Maurice Garin

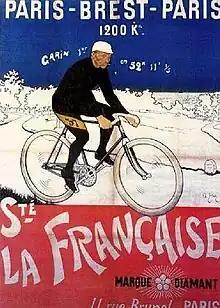
1901 Advertisement with Paris–Brest–Paris winner Maurice Garin for "La Française"

The first Paris–Roubaix was in 1896; Garin came third, 15 minutes behind Josef Fischer. He would have come second had he not been knocked over by a crash between two tandems, one of them ridden by his pacers. Garin "finished exhausted and Dr Butrille was obliged to attend the man who had been run over by two machines," said the race historian, Pascal Sergent.